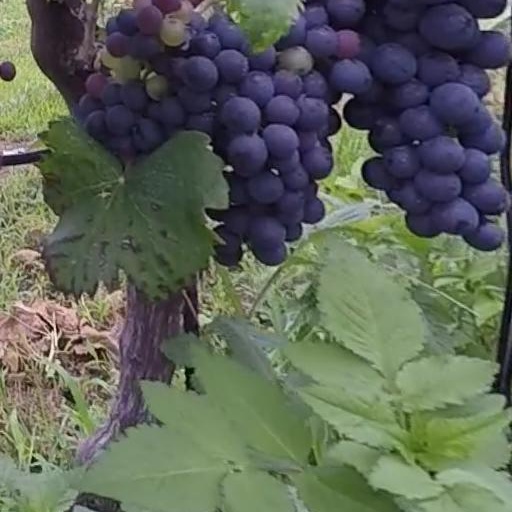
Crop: grape